Colin McCormick House

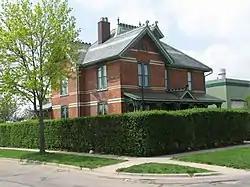
Colin McCormick House

The Colin McCormick House is a historical house in Owosso, Michigan, designed by Edger Ingersoll, and is notable for its size. It has had only 4 owners in its more than 120-year history. The last member of the McCormick family died in the house at 107 years of age. Edger Ingersoll incorporated features like the slate roof, crocheted roof ridging, hipped roof, scalloped trim, and more. It lies at 220 E. Exchange. The house was added to the National Register of Historic Places in 1980.